Scotland in the Iron Age

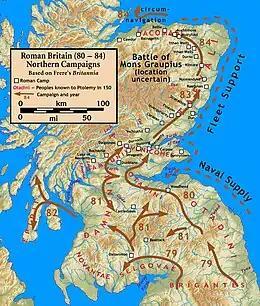
Roman campaigns in Scotland in the early 80s

The Torrs Pony-cap and Horns, dating from c. 200 BCE and in the La Tène style, are amongst a relatively small surviving group of elite metal objects from the Scottish Iron Age. Found near Castle Douglas, the motifs bear some similarity to scabbards found in County Antrim across the Irish Sea and those of the Arras culture centred in northern England.